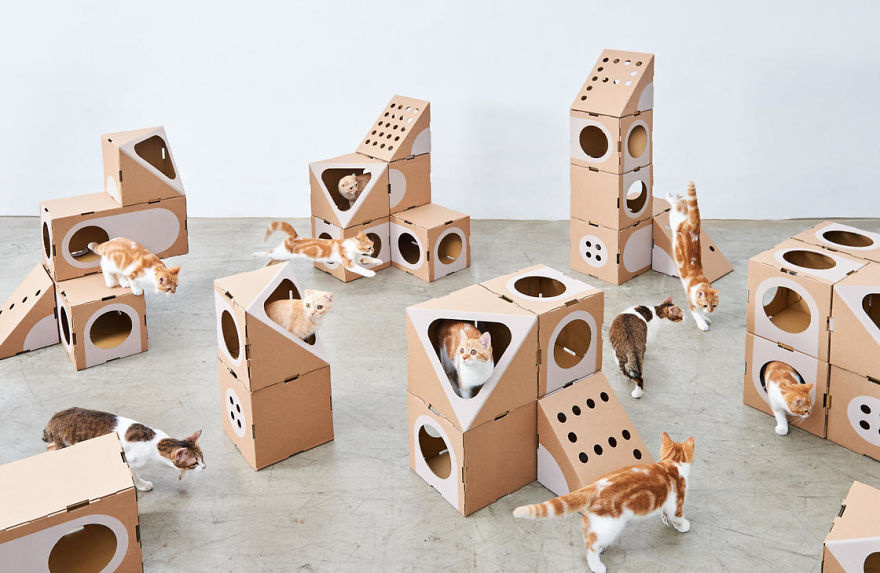
Label: cardboard